Wunna Theikdi Stadium

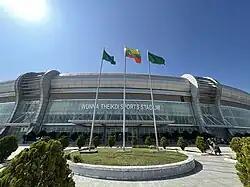

Wunna Theikdi Stadium is a multi-use stadium in Naypyidaw, Myanmar. It can seat 30,000 spectators. The stadium hosted the 2013 Southeast Asian Games and the 2014 ASEAN Para Games opening and closing ceremonies. In addition, it hosted the events of 2015 National Sports Festival and 2018 ASEAN University Games. It hosts state and region sports competitions and has offices of Myanmar Olympic Committee and Department of Youth Affairs of Ministry of Sports and Youth Affairs.